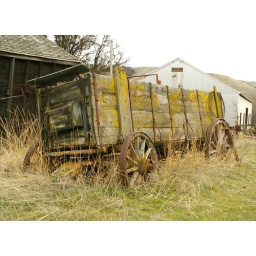
Covered with yellow lichen, this old horse wagon sits bside a shed near Dufer.Central Or.